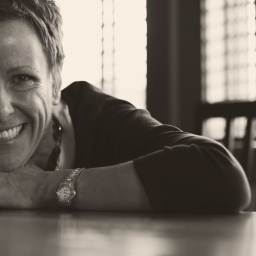
tagged in black and white